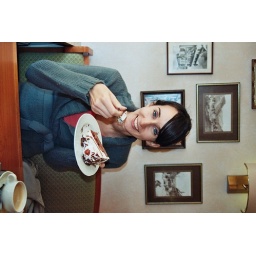
eating black forest cake in the black forest